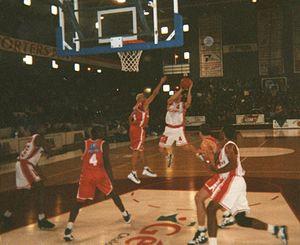
Match de Pro A entre l'Elan Chalon et le SLUC Nancy en décembre 1996
L'Élan sportif chalonnais est un club professionnel français de basket-ball appartenant à l'élite du championnat de France. Il est basé dans la ville de Chalon-sur-Saône en Saône-et-Loire. Le club évolue actuellement au Colisée, une salle d'une capacité de 4 000 places assises depuis 2001 puis 5 000 places assises en 2012 puis 4 948 places en 2015 et finalement 4 540 places en 2017. Auparavant, l'Élan chalonnais jouait à la Maison des sports depuis 1970.
Saison 1996-1997 de l'Élan chalon en Pro A, avec une onzième place pour sa première année dans l'élite.
Le Stade lorrain université club Nancy basket, plus couramment appelé SLUC Nancy Basket, est un club français de basket-ball situé à Nancy. Le surnom du club est les « Cougars ».